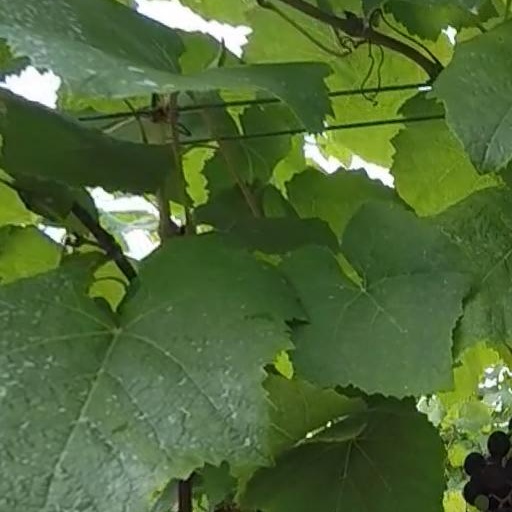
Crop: grape